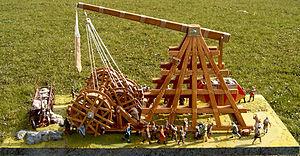
La Société internationale de castellologie Aix-la-Chapelle / Gesellschaft für Internationale Burgenkunde e.V. a pour objet social l'étude et la diffusion des connaissances des châteaux forts médiévaux de l'époque carolingienne jusqu'à la fin du Moyen Âge, tant sur le plan architectural que culturel. Elle s'intéresse à tous les sites en Europe et autour de la Méditerranée et réalise des expositions publiques de maquettes ayant des valeurs scientifiques illustrant aussi bien l'aspect architectural que les des modes de vie, l’habillement et les transports de l'époque médiévale.